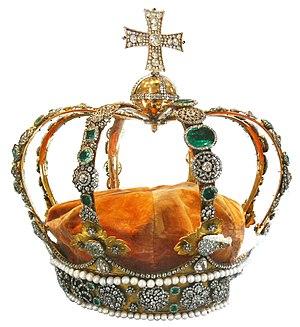
Le royaume de Wurtemberg est l'un des 25 États souverains de l'Empire allemand. Monarchie constitutionnelle, le royaume adhère à la Confédération de l'Allemagne du Nord le 25 novembre 1870 et intègre l'Empire allemand en janvier 1871.